Die Sendung mit der Maus

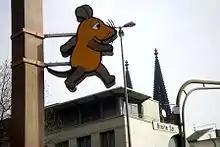
The mouse, mascot of the show

The idea for the educational film shorts came from one of the founders of the series, who noticed that children were very aware of the advertising on television. They were very well-made with very good photography and he got the idea to make "commercials" about reality. The first production answered the question, "Where do bread rolls come from?" Some 400 letters a week arrive at the production office, and a large part of each show is used for such features, often answering questions asked by viewers. Segments have covered such topics as: